Robert Barr Smith

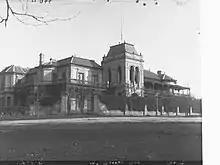
Auchendarroch House

In 1856 Barr Smith married Joanna Elder, sister of Sir Thomas Elder, also Scottish migrants to the colony.